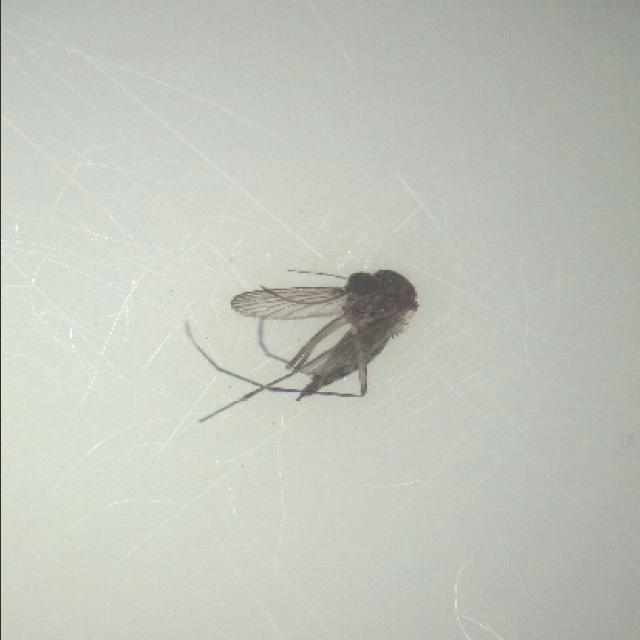
Species: aedes_vexans